Meguro

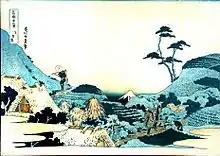
Hokusai ukiyo-e of a view of Mount Fuji from Shimomeguro

Four other special wards surround Meguro. They are Shibuya (to the northeast), Setagaya (to the west), Ōta (to the south), and Shinagawa (to the southeast).